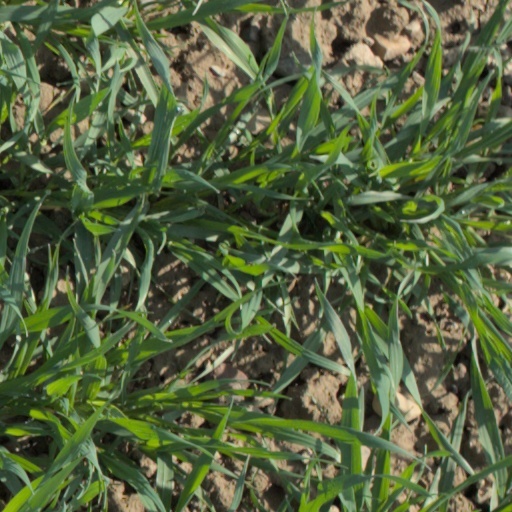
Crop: wheat